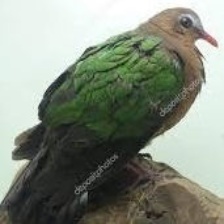
Species: GREEN WINGED DOVE
Scientific name: CHALCOPHAPS INDICA